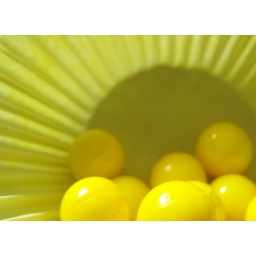
ourdailychallenge, all the same colourChinese Checkers game pieces in yellow paper cupcake liners... :)